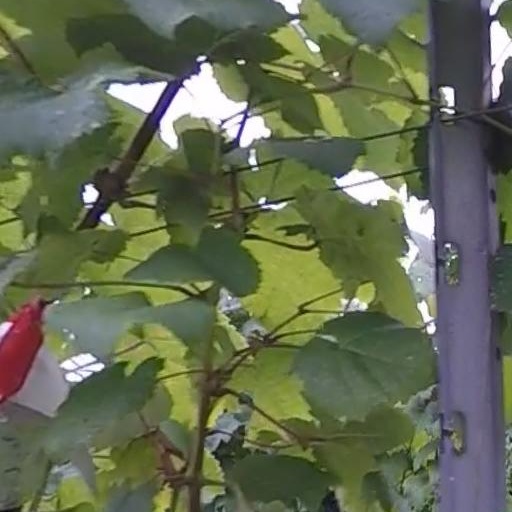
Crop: grape